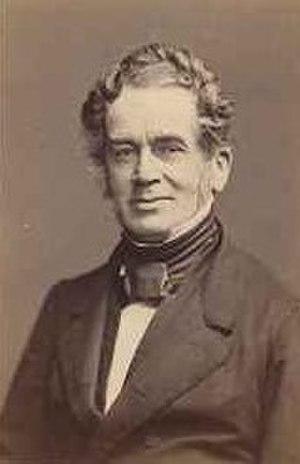
Friedrich Adolf Trendelenburg, né le 30 novembre 1802 à Eutin, près de Lübeck, et mort le 24 janvier 1872 à Berlin, est un philosophe et philologue allemand.